We're Not Dressing

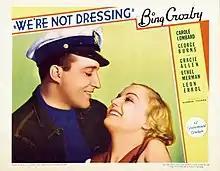
Theatrical release poster

We're Not Dressing is a 1934 pre-Code screwball musical comedy film directed by Norman Taurog and starring Bing Crosby, Carole Lombard, George Burns, Gracie Allen and Ethel Merman. Based on the 1902 J. M. Barrie play "The Admirable Crichton", the film is about a beautiful yacht owner (Lombard) who becomes stranded on an island with her socialite friends, a wacky husband-and-wife research team (Burns and Allen) and a singing sailor (Crosby). The supporting cast features Leon Errol and Ray Milland.